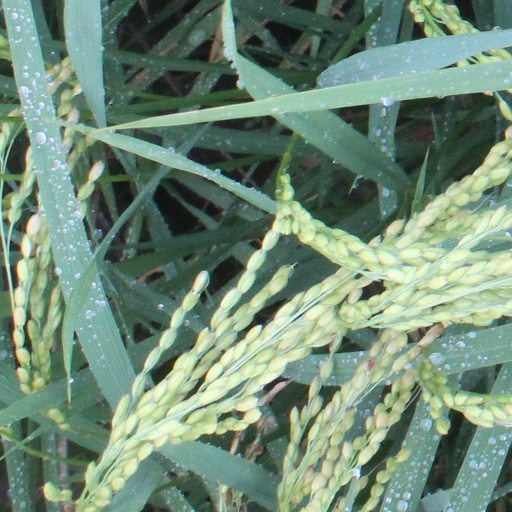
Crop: rice